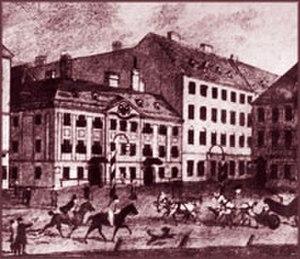
Le Théâtre de Leopoldstadt a été créé en 1781 par Karl von Marinelli dans le quartier de la ville de Vienne correspondant aujourd’hui au second arrondissement. On y jouait des fééries et des pièces à machines dans le goût populaire. Les pièces d'auteurs comme Ferdinand Raimund et Johann Nestroy y ont connu leurs premières représentations. La réputation du Théâtre de Leopoldstadt fut telle que l’amiral Horatio Nelson, le philosophe Georg Wilhelm Friedrich Hegel et le poète Gérard de Nerval en furent les spectateurs lors de leurs passages respectifs à Vienne. Des difficultés financières amenèrent la vente du théâtre à l’entrepreneur de théâtre Carl Carl qui le fit raser pour construire le Carltheater ; ce dernier fut détruit durant la Seconde Guerre mondiale.